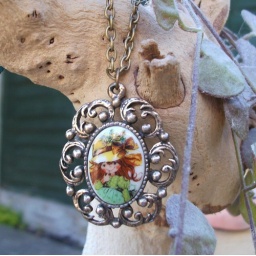
sugar and spice cute retro girl necklace by temporalflux